Valériane Vukosavljević

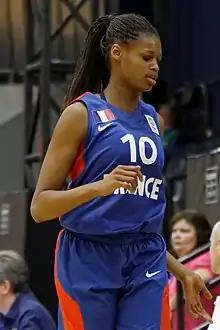
Ayayi in 2013

Valériane Ayayi (born 29 April 1994) is a French professional basketball player for USK Praha. She previously played for the San Antonio Stars of the Women's National Basketball Association (WNBA).